Horizontal and vertical writing in East Asian scripts

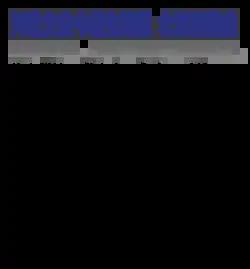
Example of a newspaper article written vertically in Traditional Chinese with a horizontal headline from left to right. The Latin letters and Arabic numerals are rotated when written with the vertical text.

Vertical writing is commonly used for novels, newspapers, manga, and many other forms of writing. Because it goes downward, vertical writing is invariably used on the spines of books. Some newspapers combine the two forms, using the vertical format for most articles but including some written horizontally, especially for headlines. Musical notation for some Japanese instruments such as the "shakuhachi" is written vertically.